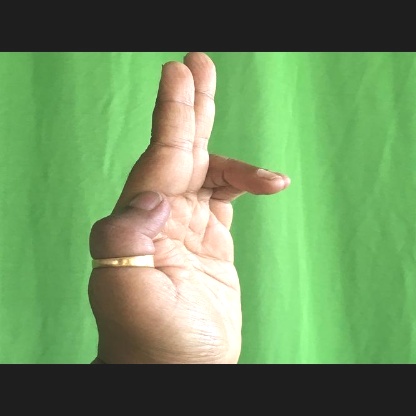
Mudra: Ardhapathaka